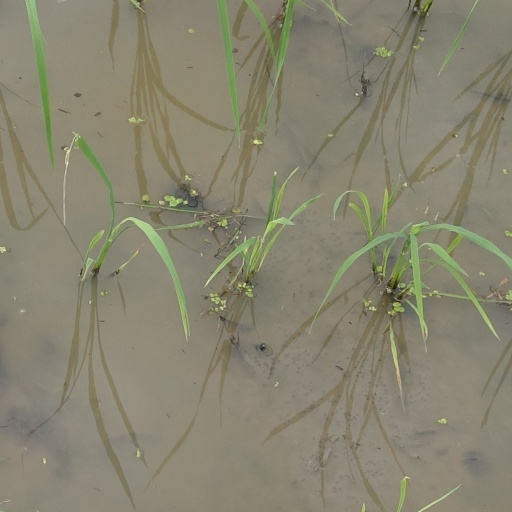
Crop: rice